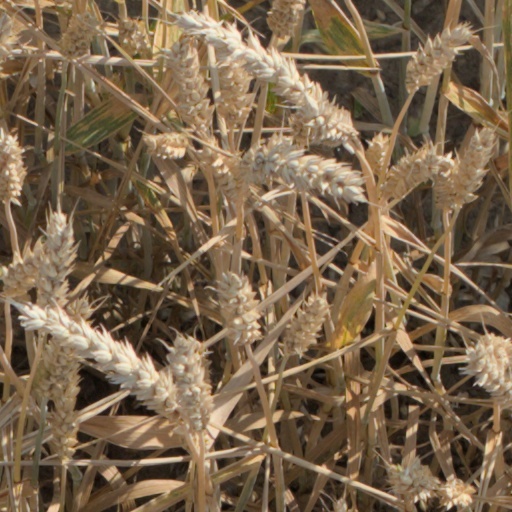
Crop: wheat